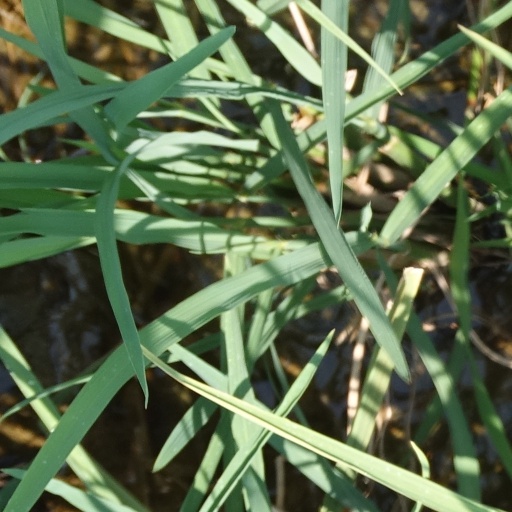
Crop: rice